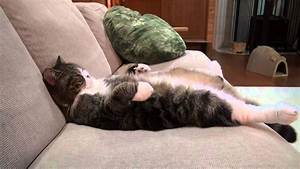
Label: gatto